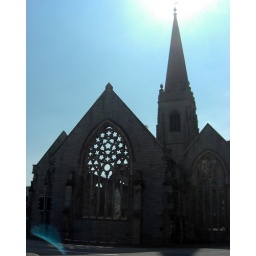
Silhouetted against a blue sky the ruin of Charles Cross church in Plymouth